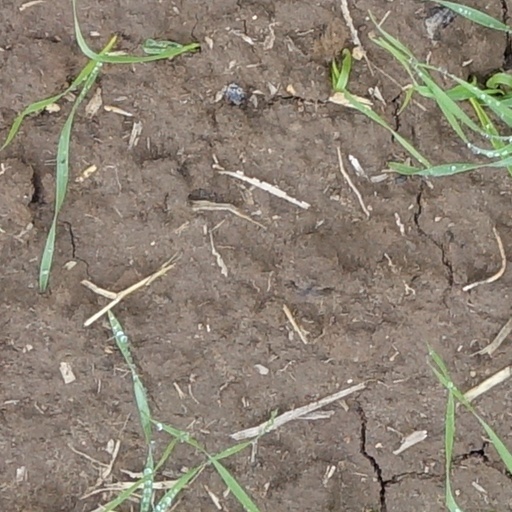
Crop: wheat